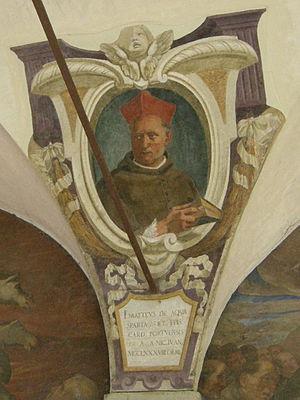
Matteo d'Acquasparta est un cardinal italien né vers 1237 à Acquasparta, en Ombrie et décédé le 28 ou 29 octobre 1302 à Rome. Il est un frère du cardinal Bentivenga da Bentivengi et est membre de l'ordre des franciscains.